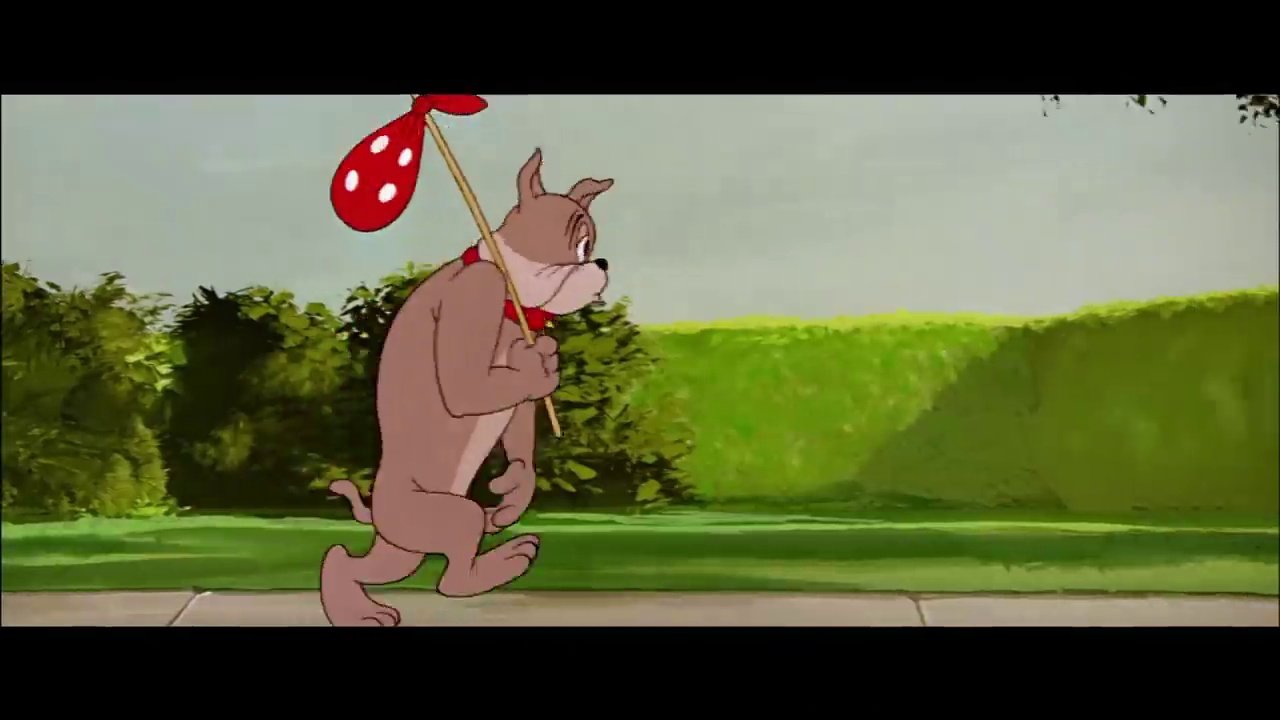
Portrait style: Cartoon Portrait